Giuliana Amici

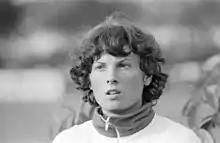

Giuliana Amici (24 February 1952) is a former Italian javelin thrower, later became masters athlete.